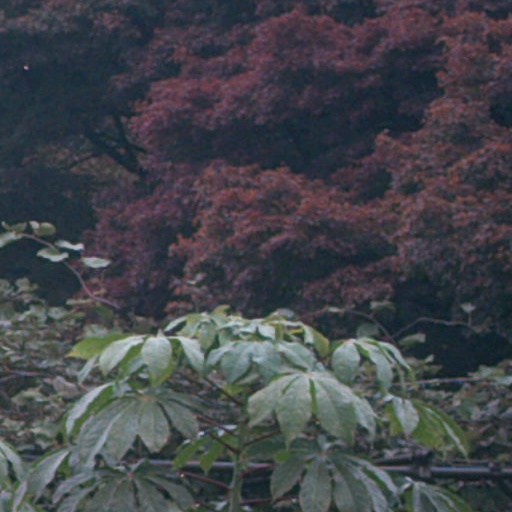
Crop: cassava